USS Enterprise (NCC-1701-D)

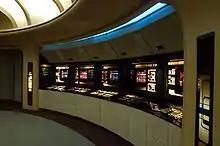
Bridge stations as seen at "Star Trek Experience" at the Las Vegas Hilton

Artists Andrew Probert, Rick Sternbach, and Michael Okuda were among the earliest "Next Generation" hires, and they had worked on "Star Trek" films. Probert, a concept artist, focused first on the bridge because that would be a frequent filming location. Roddenberry envisioned the bridge as having a forward viewscreen four times larger than in "Star Trek", and for there to be a conference table on the bridge. As production design continued, the table was shifted to a conference room adjacent to the bridge, and an open bridge design formed. Probert designed a transporter to be near the bridge, but Roddenberry preferred that it be further away so characters could have conversations on their way to the transporter room.